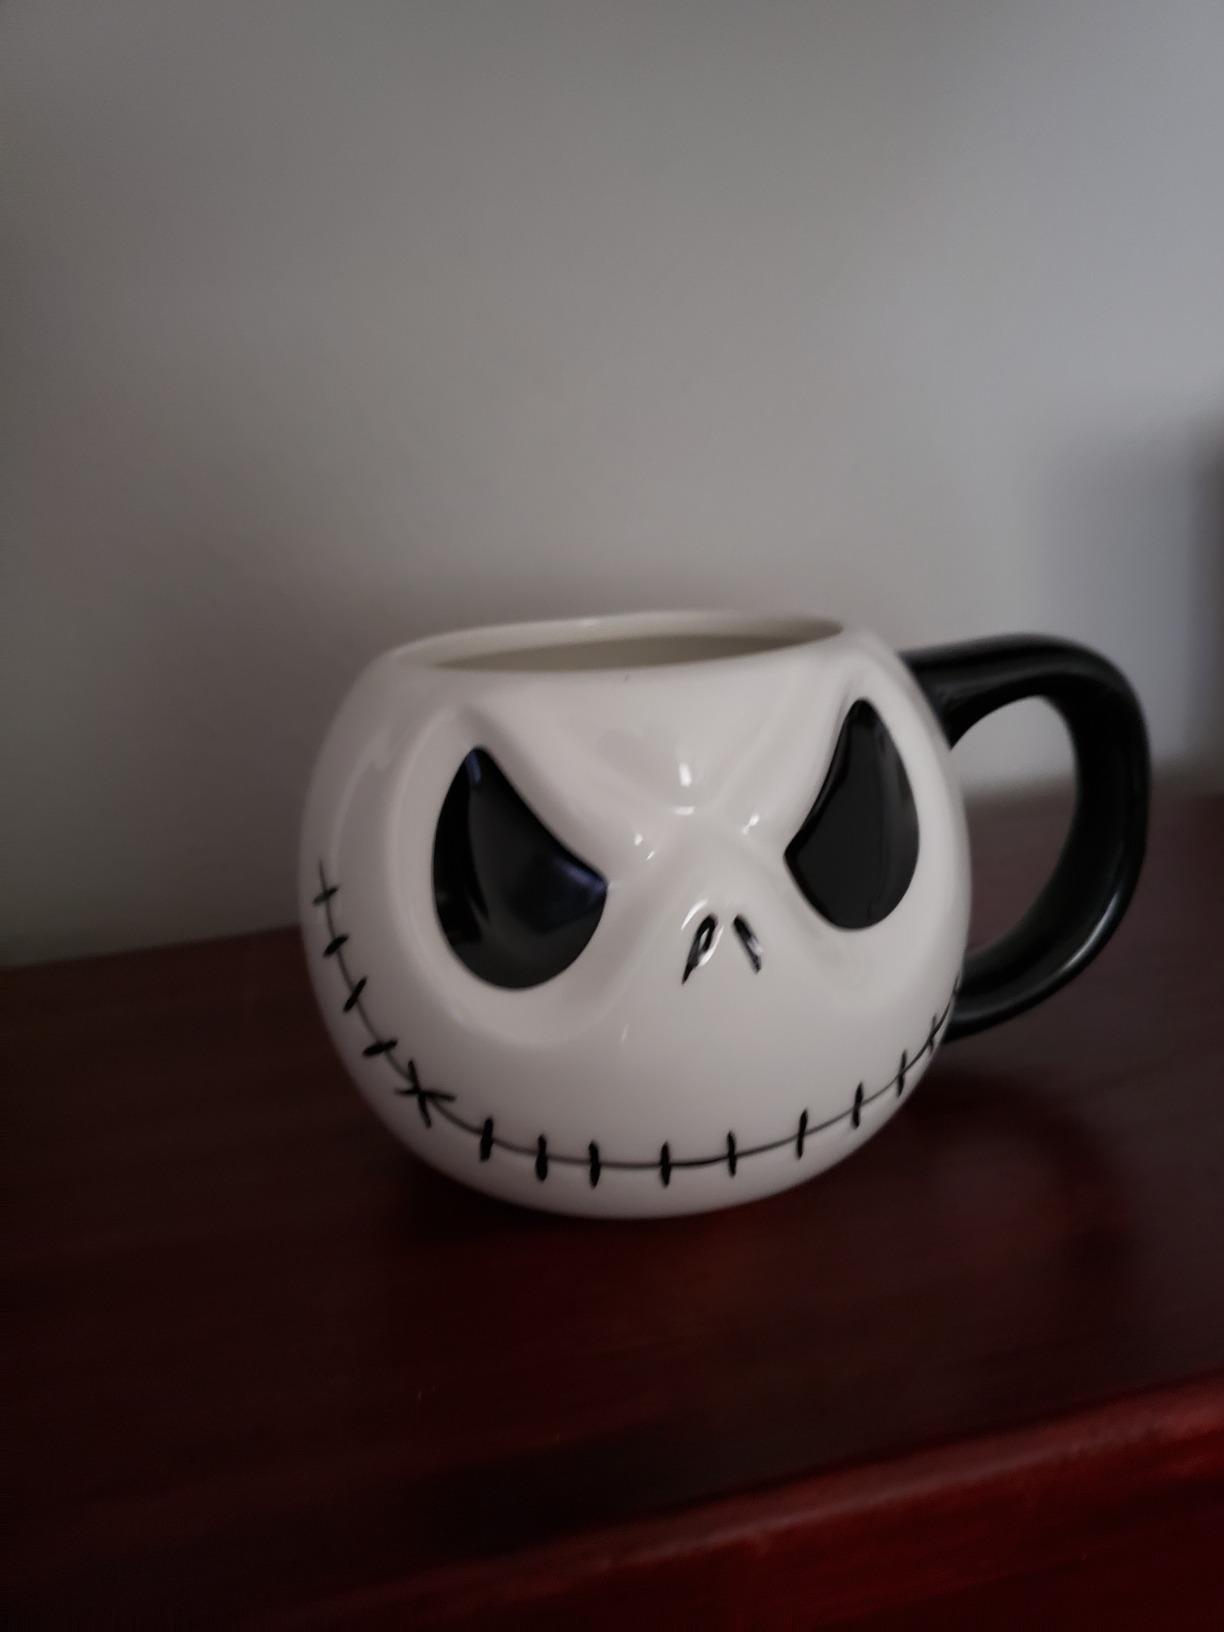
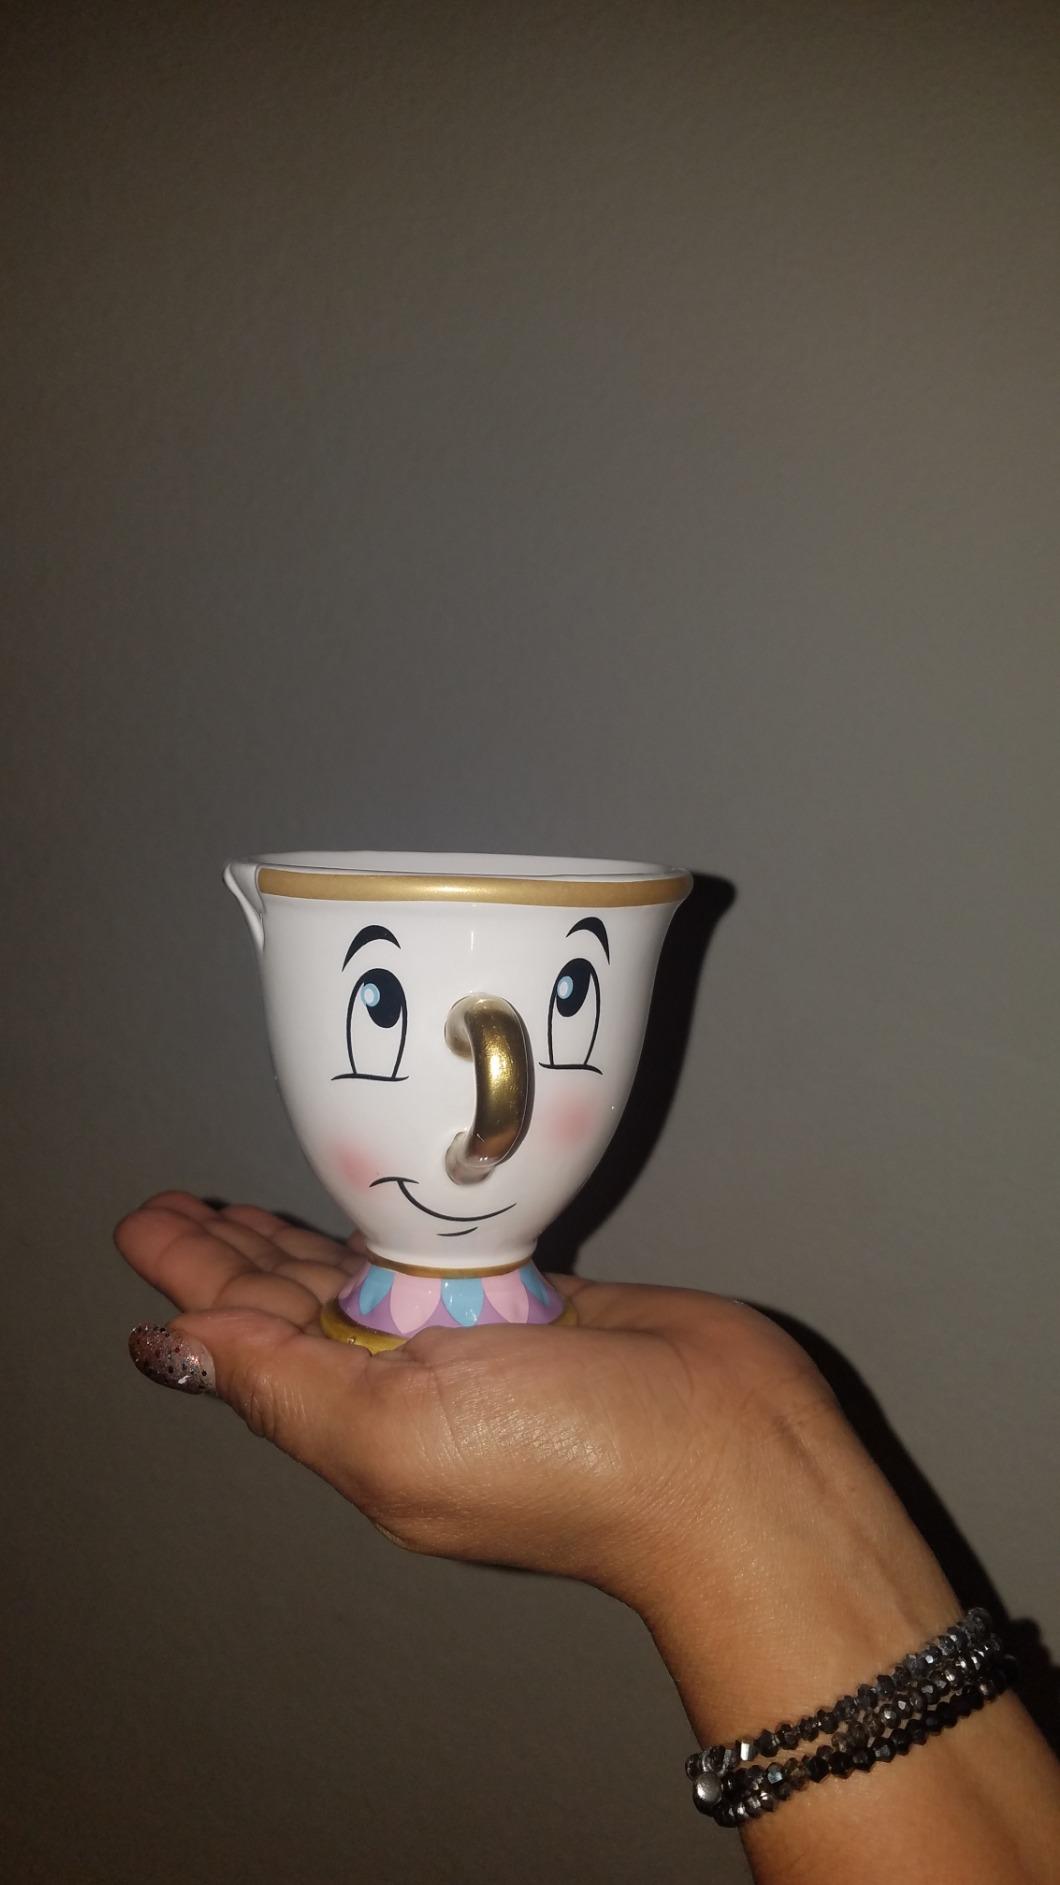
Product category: items_mug
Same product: no